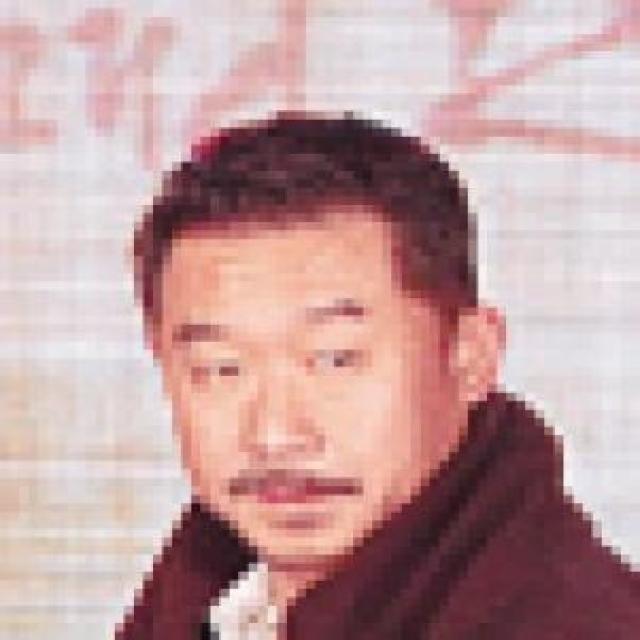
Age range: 45-64